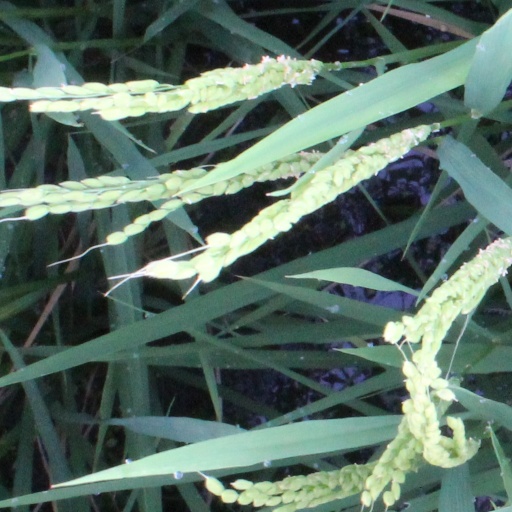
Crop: rice